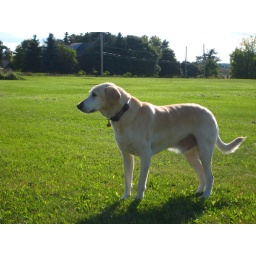
Duke in the field near Brian's house the day before the season.